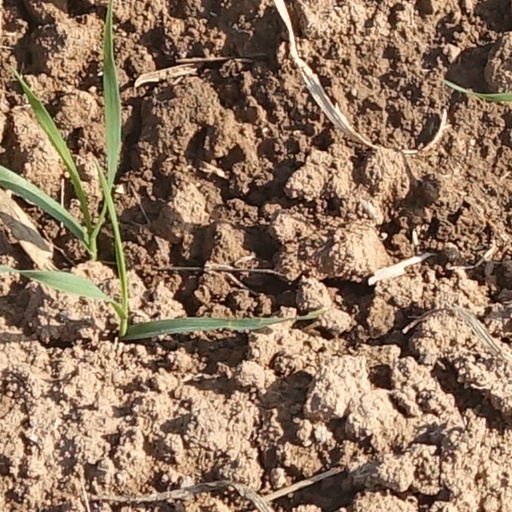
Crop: wheat